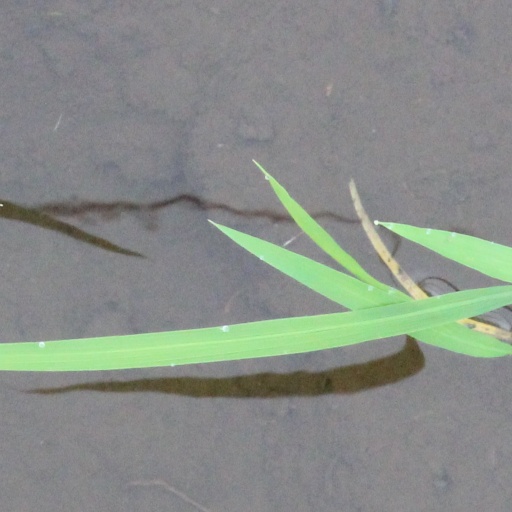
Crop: rice